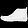
Label: Ankle boot